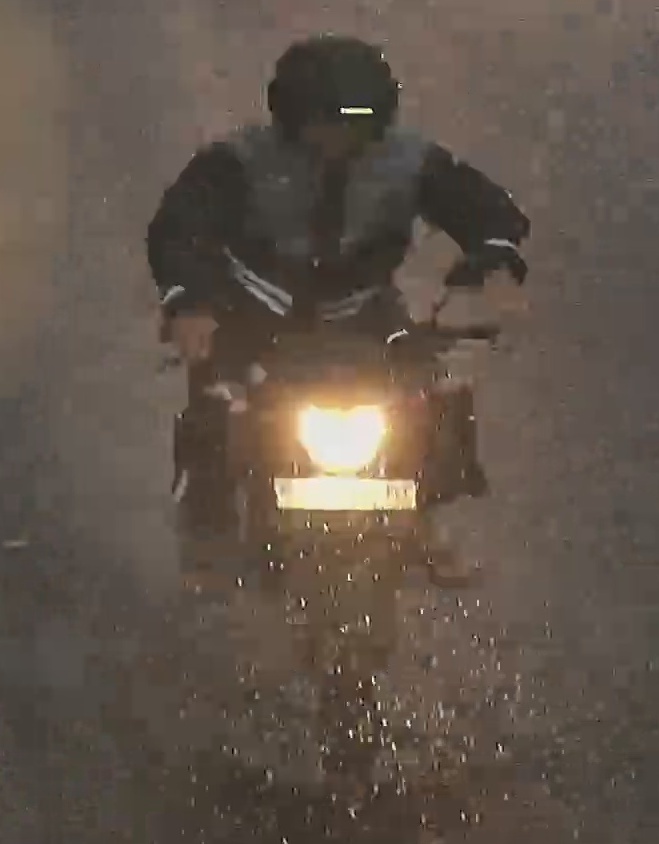
person-with-helmet: 1
person-without-helmet: 0